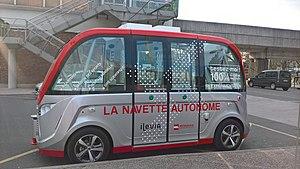
Navette autonome Navya stationnée à l'arrêt de bus à côté de la station de métro Quatre Cantons - Stade Pierre Mauroy à Villeneuve-d'Ascq.
Quatre Cantons - Stade Pierre-Mauroy est une station de métro française de la ligne 1 du métro de Lille Métropole. Située à Villeneuve-d'Ascq dans le campus Cité scientifique, elle dessert, entre autres, le campus scientifique de l'Université de Lille et le stade Pierre-Mauroy.